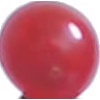
Label: Redcurrant 1